Desiree Dolron

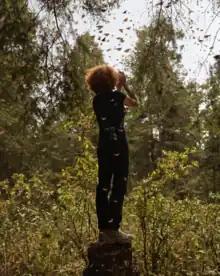
Desiree Dolron while working on her series Monarch (2018)

Desiree Dolron (born 16 April 1963) is a Dutch visual artist who lives and works in Amsterdam, the Netherlands. Her photographs portray a variety of styles and subjects, including documentary photography, still life, portraits and video works. Dolron is best known for her series Xteriors (2001-2018).